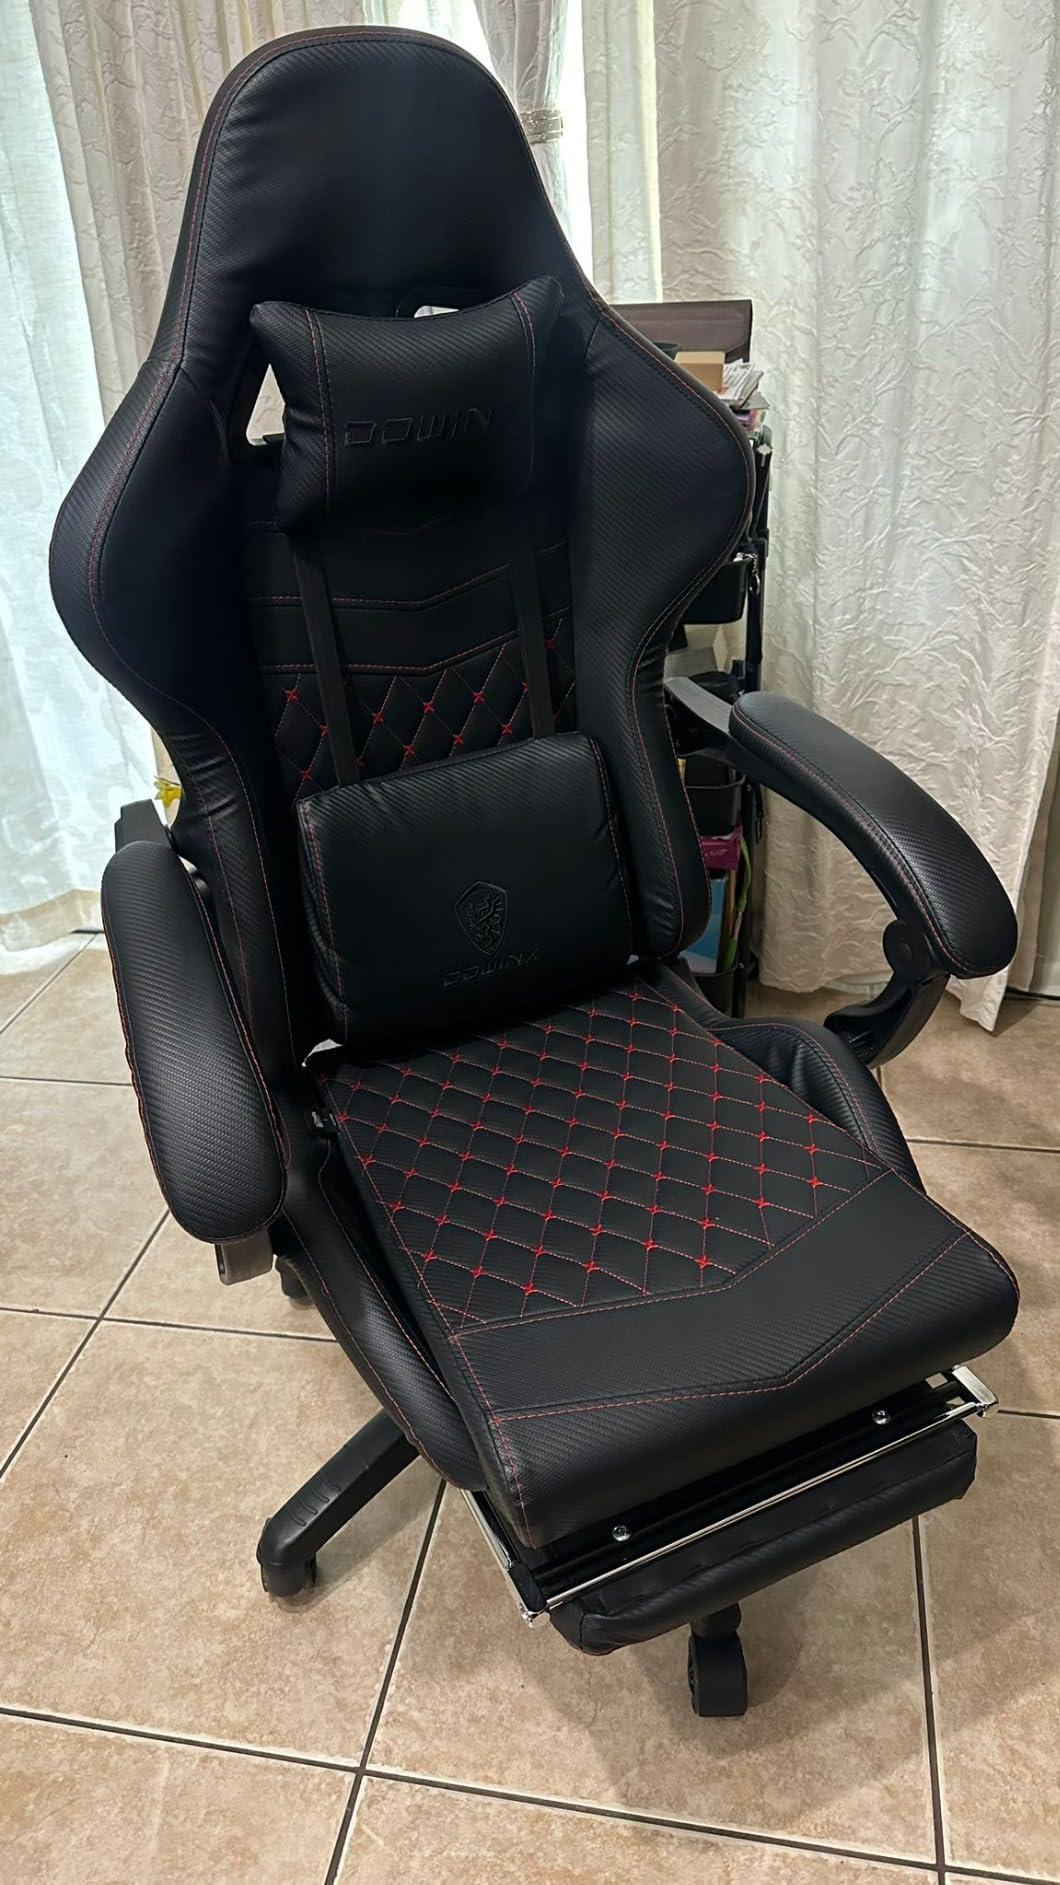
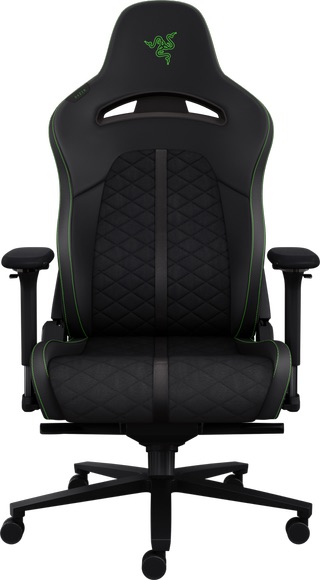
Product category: items_chair
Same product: no